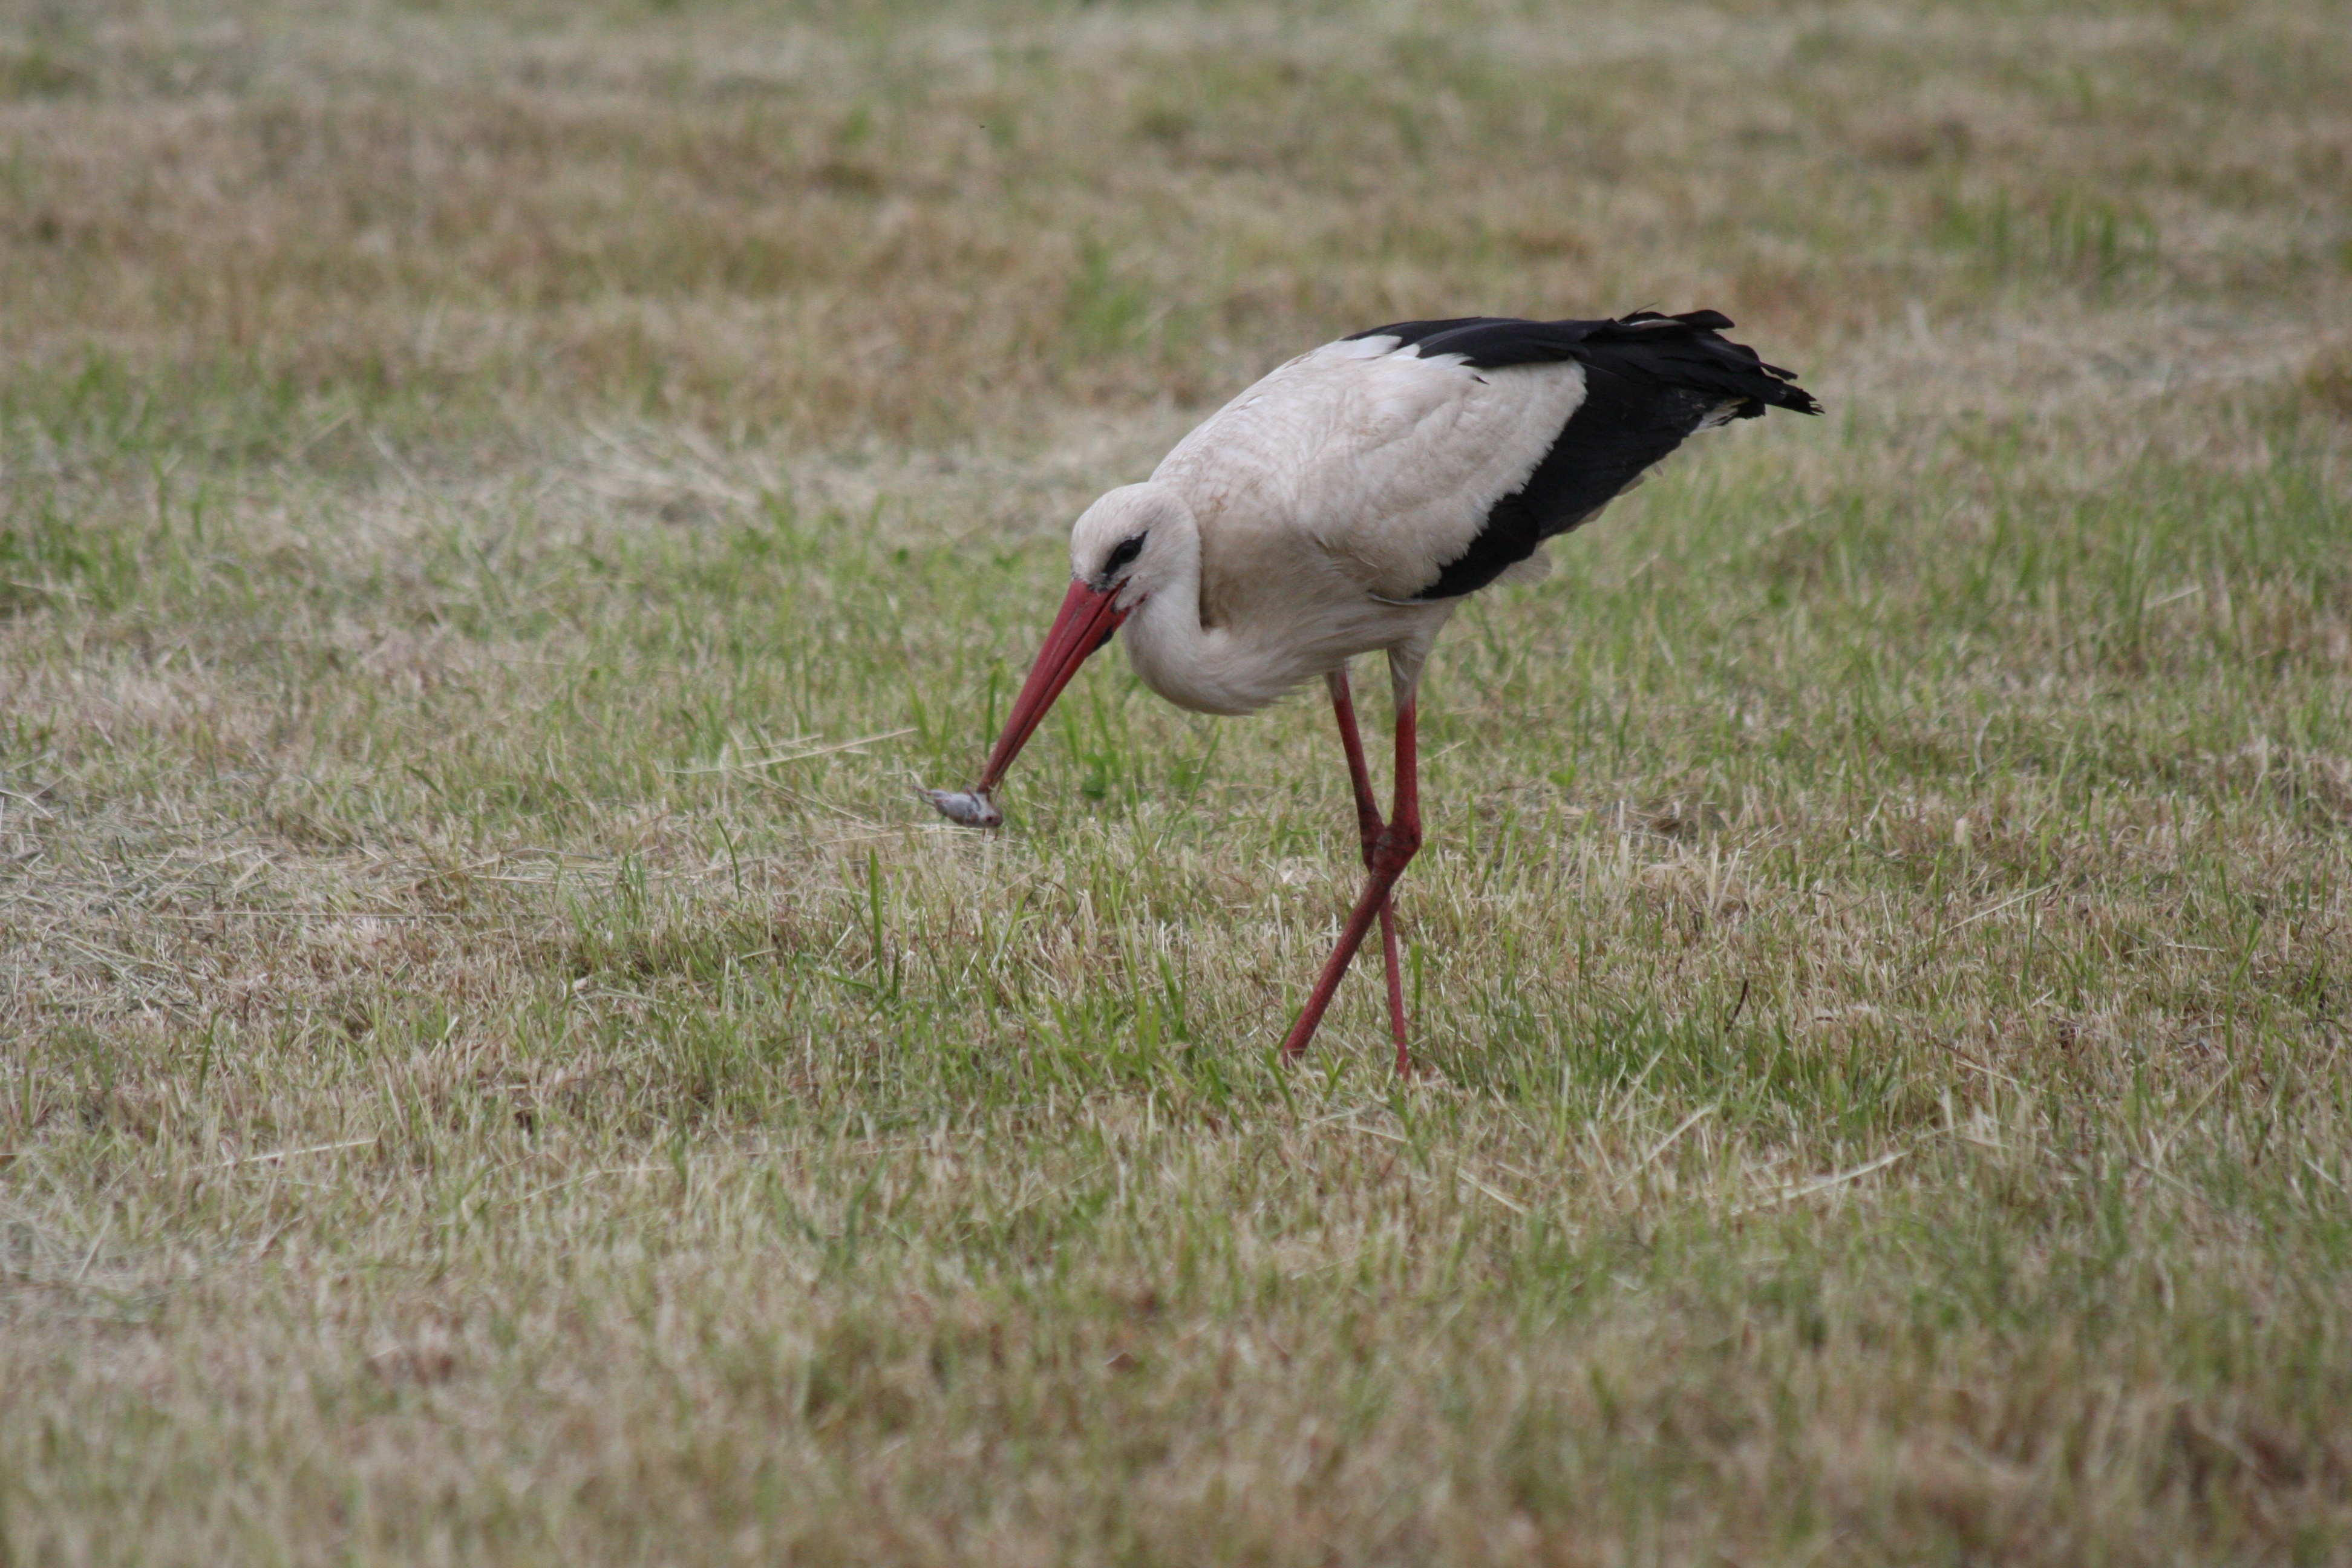
bird, mouse, wildlife, beak, fauna, stork, birds, feeding, vertebrate, bill, ibis, shorebird, white stork, white storks, storks, rattle stork, adebar, ciconiiformes, marabou stork